Nissan Almera

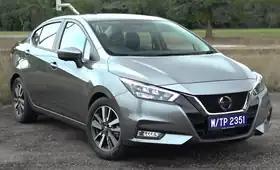
2020 Nissan Almera (N18, Malaysia)

The Nissan Almera is a line of sedans produced by Japanese manufacturer Nissan since 1995. The early generations, including the first-generation N15 and second-generation N16, were classified as compact cars (C-segment) and were essentially the European export versions of the Nissan Pulsar.